Ambrose Rookwood

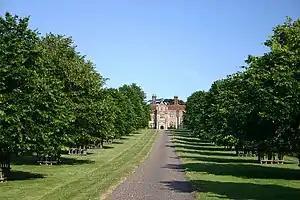
Coldham Hall

Toward the end of October he joined Keyes at his lodgings in London. A few days before the planned explosion he changed his mind about the sword he had ordered John Craddock to make, and had the cutler replace the grip with a gold one. The modified sword, which in total probably cost Rookwood more than £20, was delivered on 4 November.